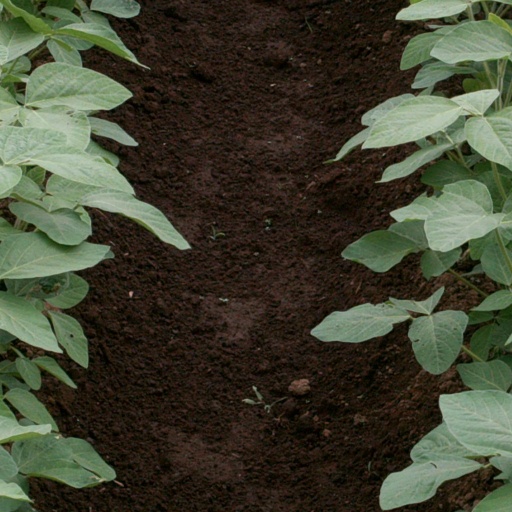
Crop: soybean